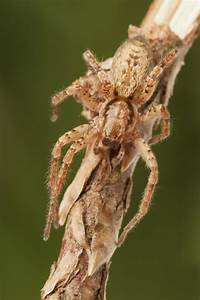
Label: spider